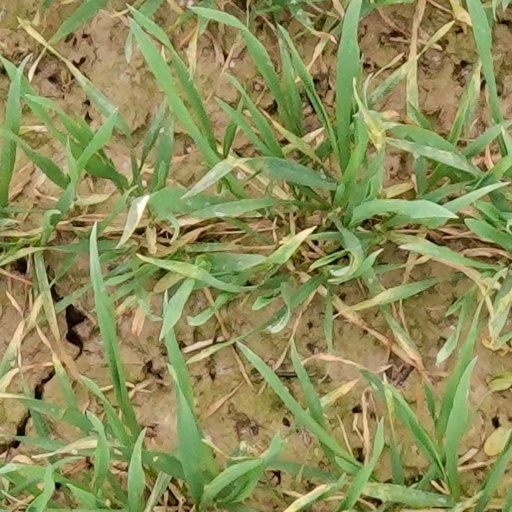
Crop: wheat